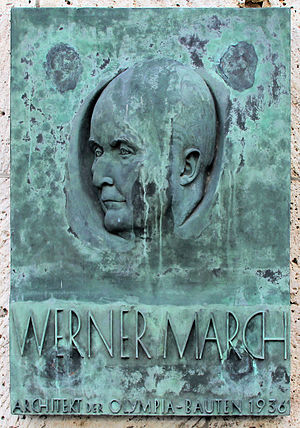
Werner March
Mindeplakette for Werner March på Olympiastadion Berlin
Werner Julius March var en tysk arkitekt. Hans mest berømte bygningsværk er Olympiastadion Berlin.